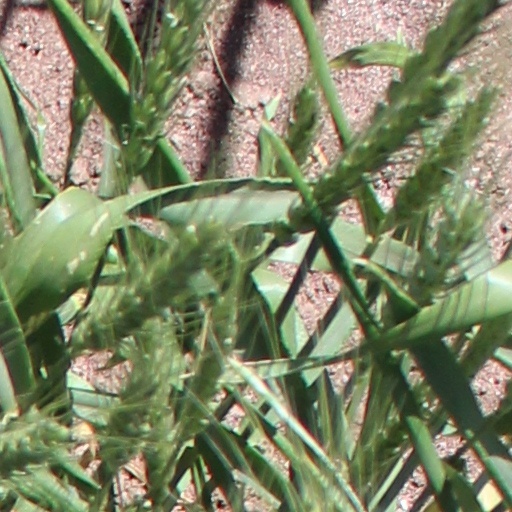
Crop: wheat